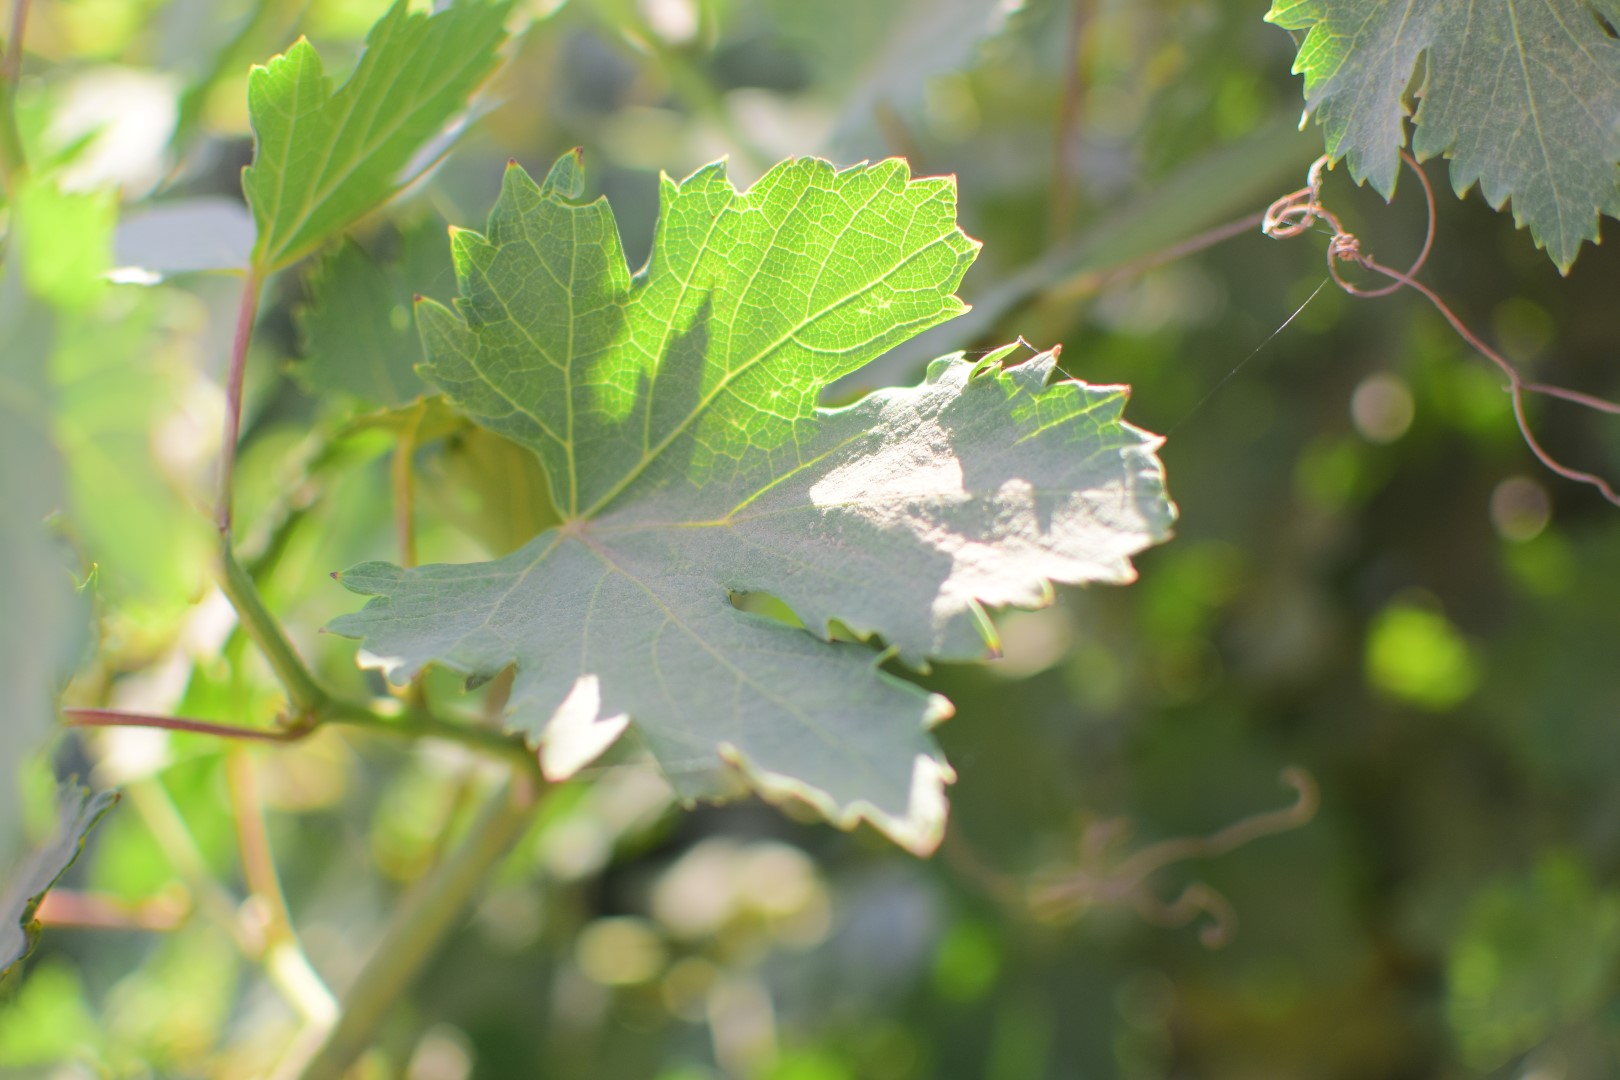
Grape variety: Halawani